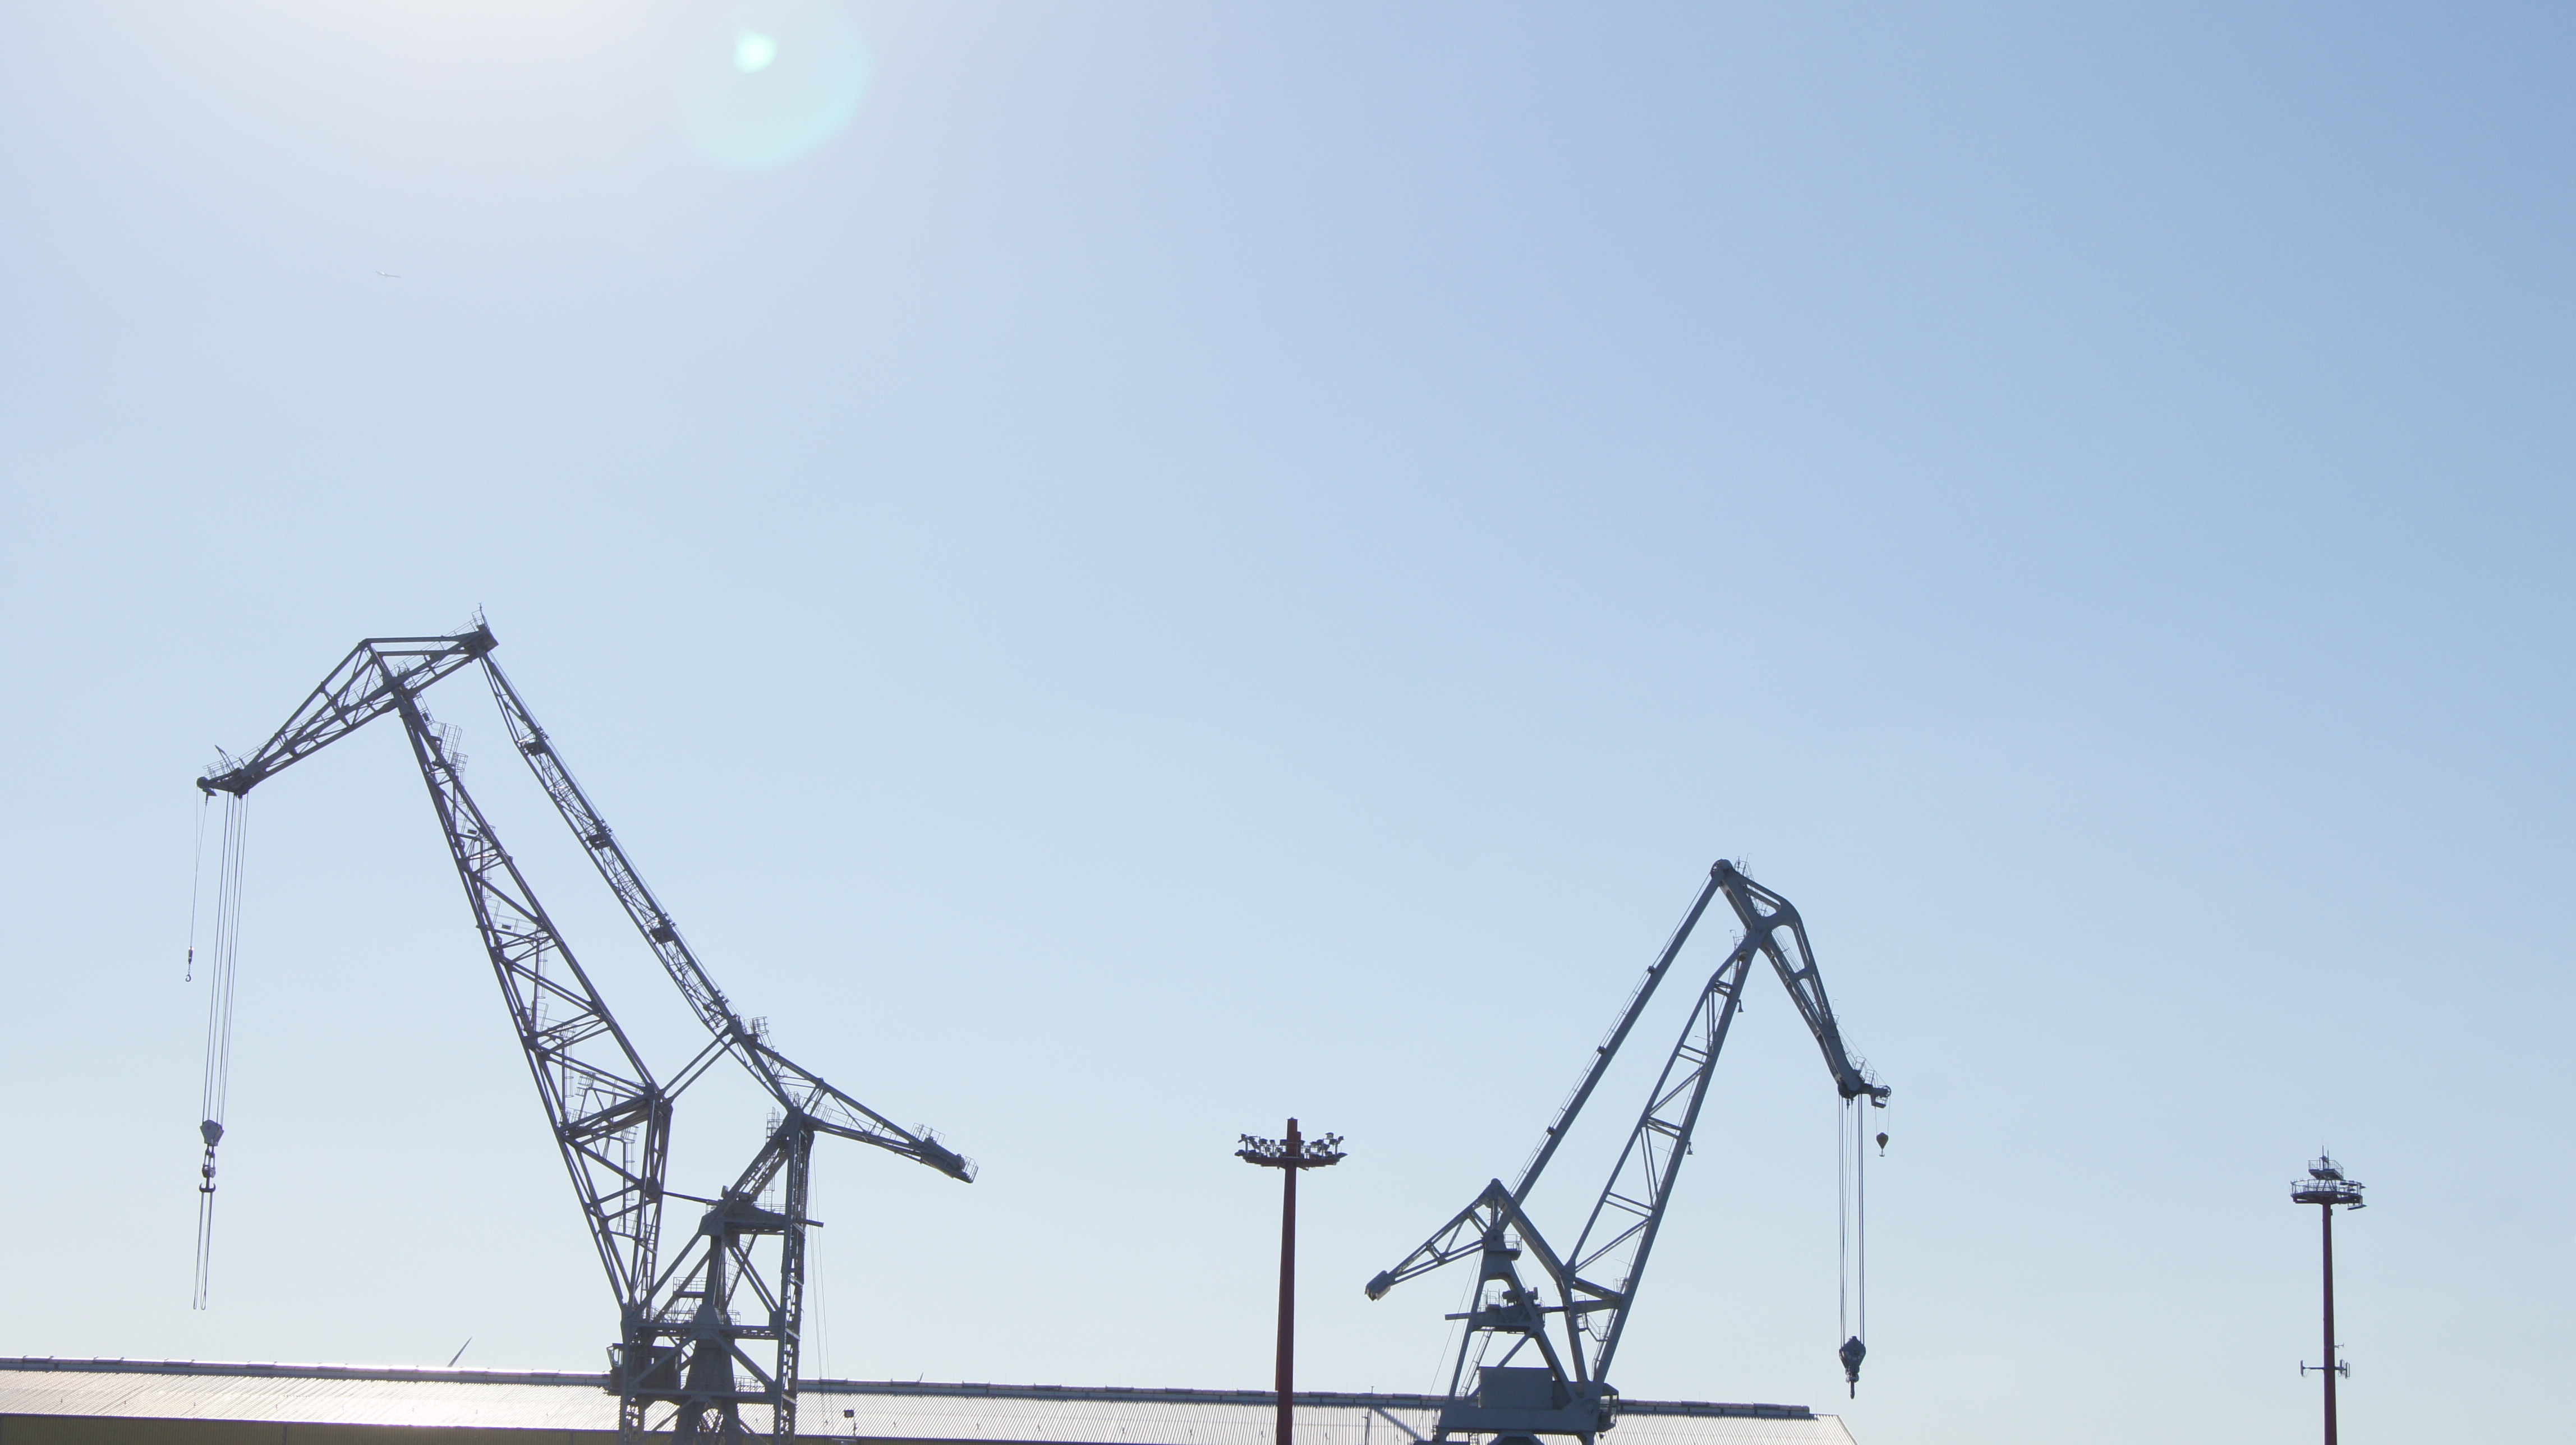
sky, wind, line, vehicle, tower, mast, port, electricity, energy, cranes, hamburg, harbour cranes, load crane, transmission tower, construction equipment, atmosphere of earth, overhead power line